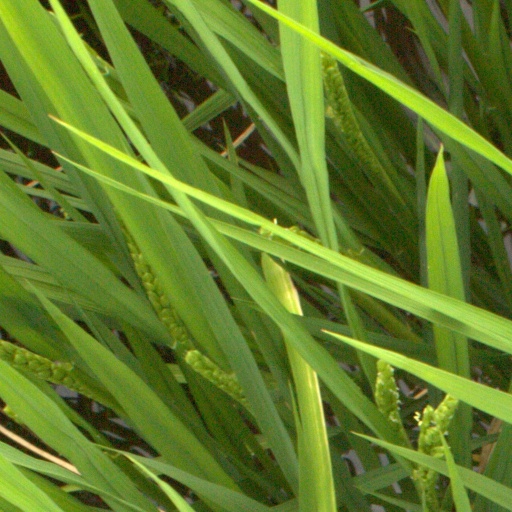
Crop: rice